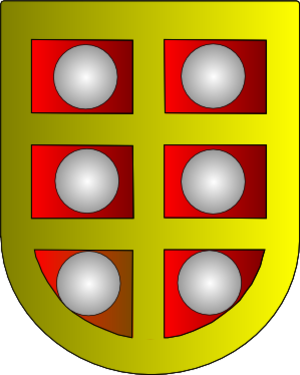
Armorial des Aviz